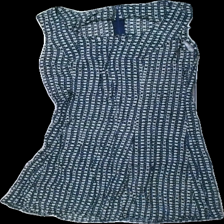
View: front
Type: Top
Category: Ladies
Brand: Missing
Colors: Black, White, Blue
Material: 100% viscose
Pattern: Other
Cut: Regular, Long
Season: All
Price range: <50
Recommended usage: Reuse